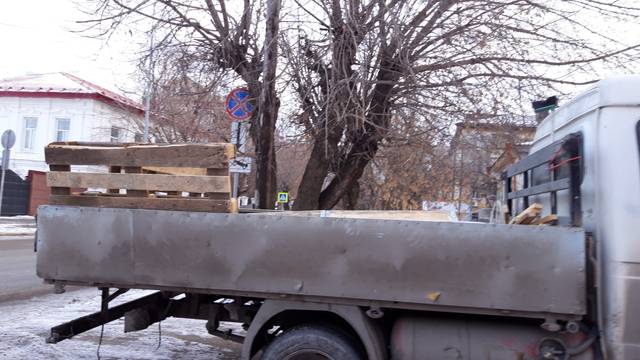
Region: Russia
Coordinates: 57.16, 65.549